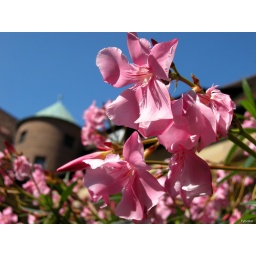
stuttgart 20090823. the landesmuseum wuillemberg. lovely pink flowers in the old castle.